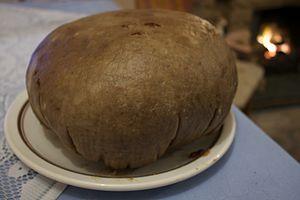
Le souper de Burns est une commémoration de la vie et de l'œuvre du poète écossais Robert Burns, né le 25 janvier 1759 et mort le 21 juillet 1796. Ce dîner réunit de nombreux Écossais chaque année le 25 janvier, jour de sa naissance. Cette célébration fait office de fête nationale depuis deux siècles.